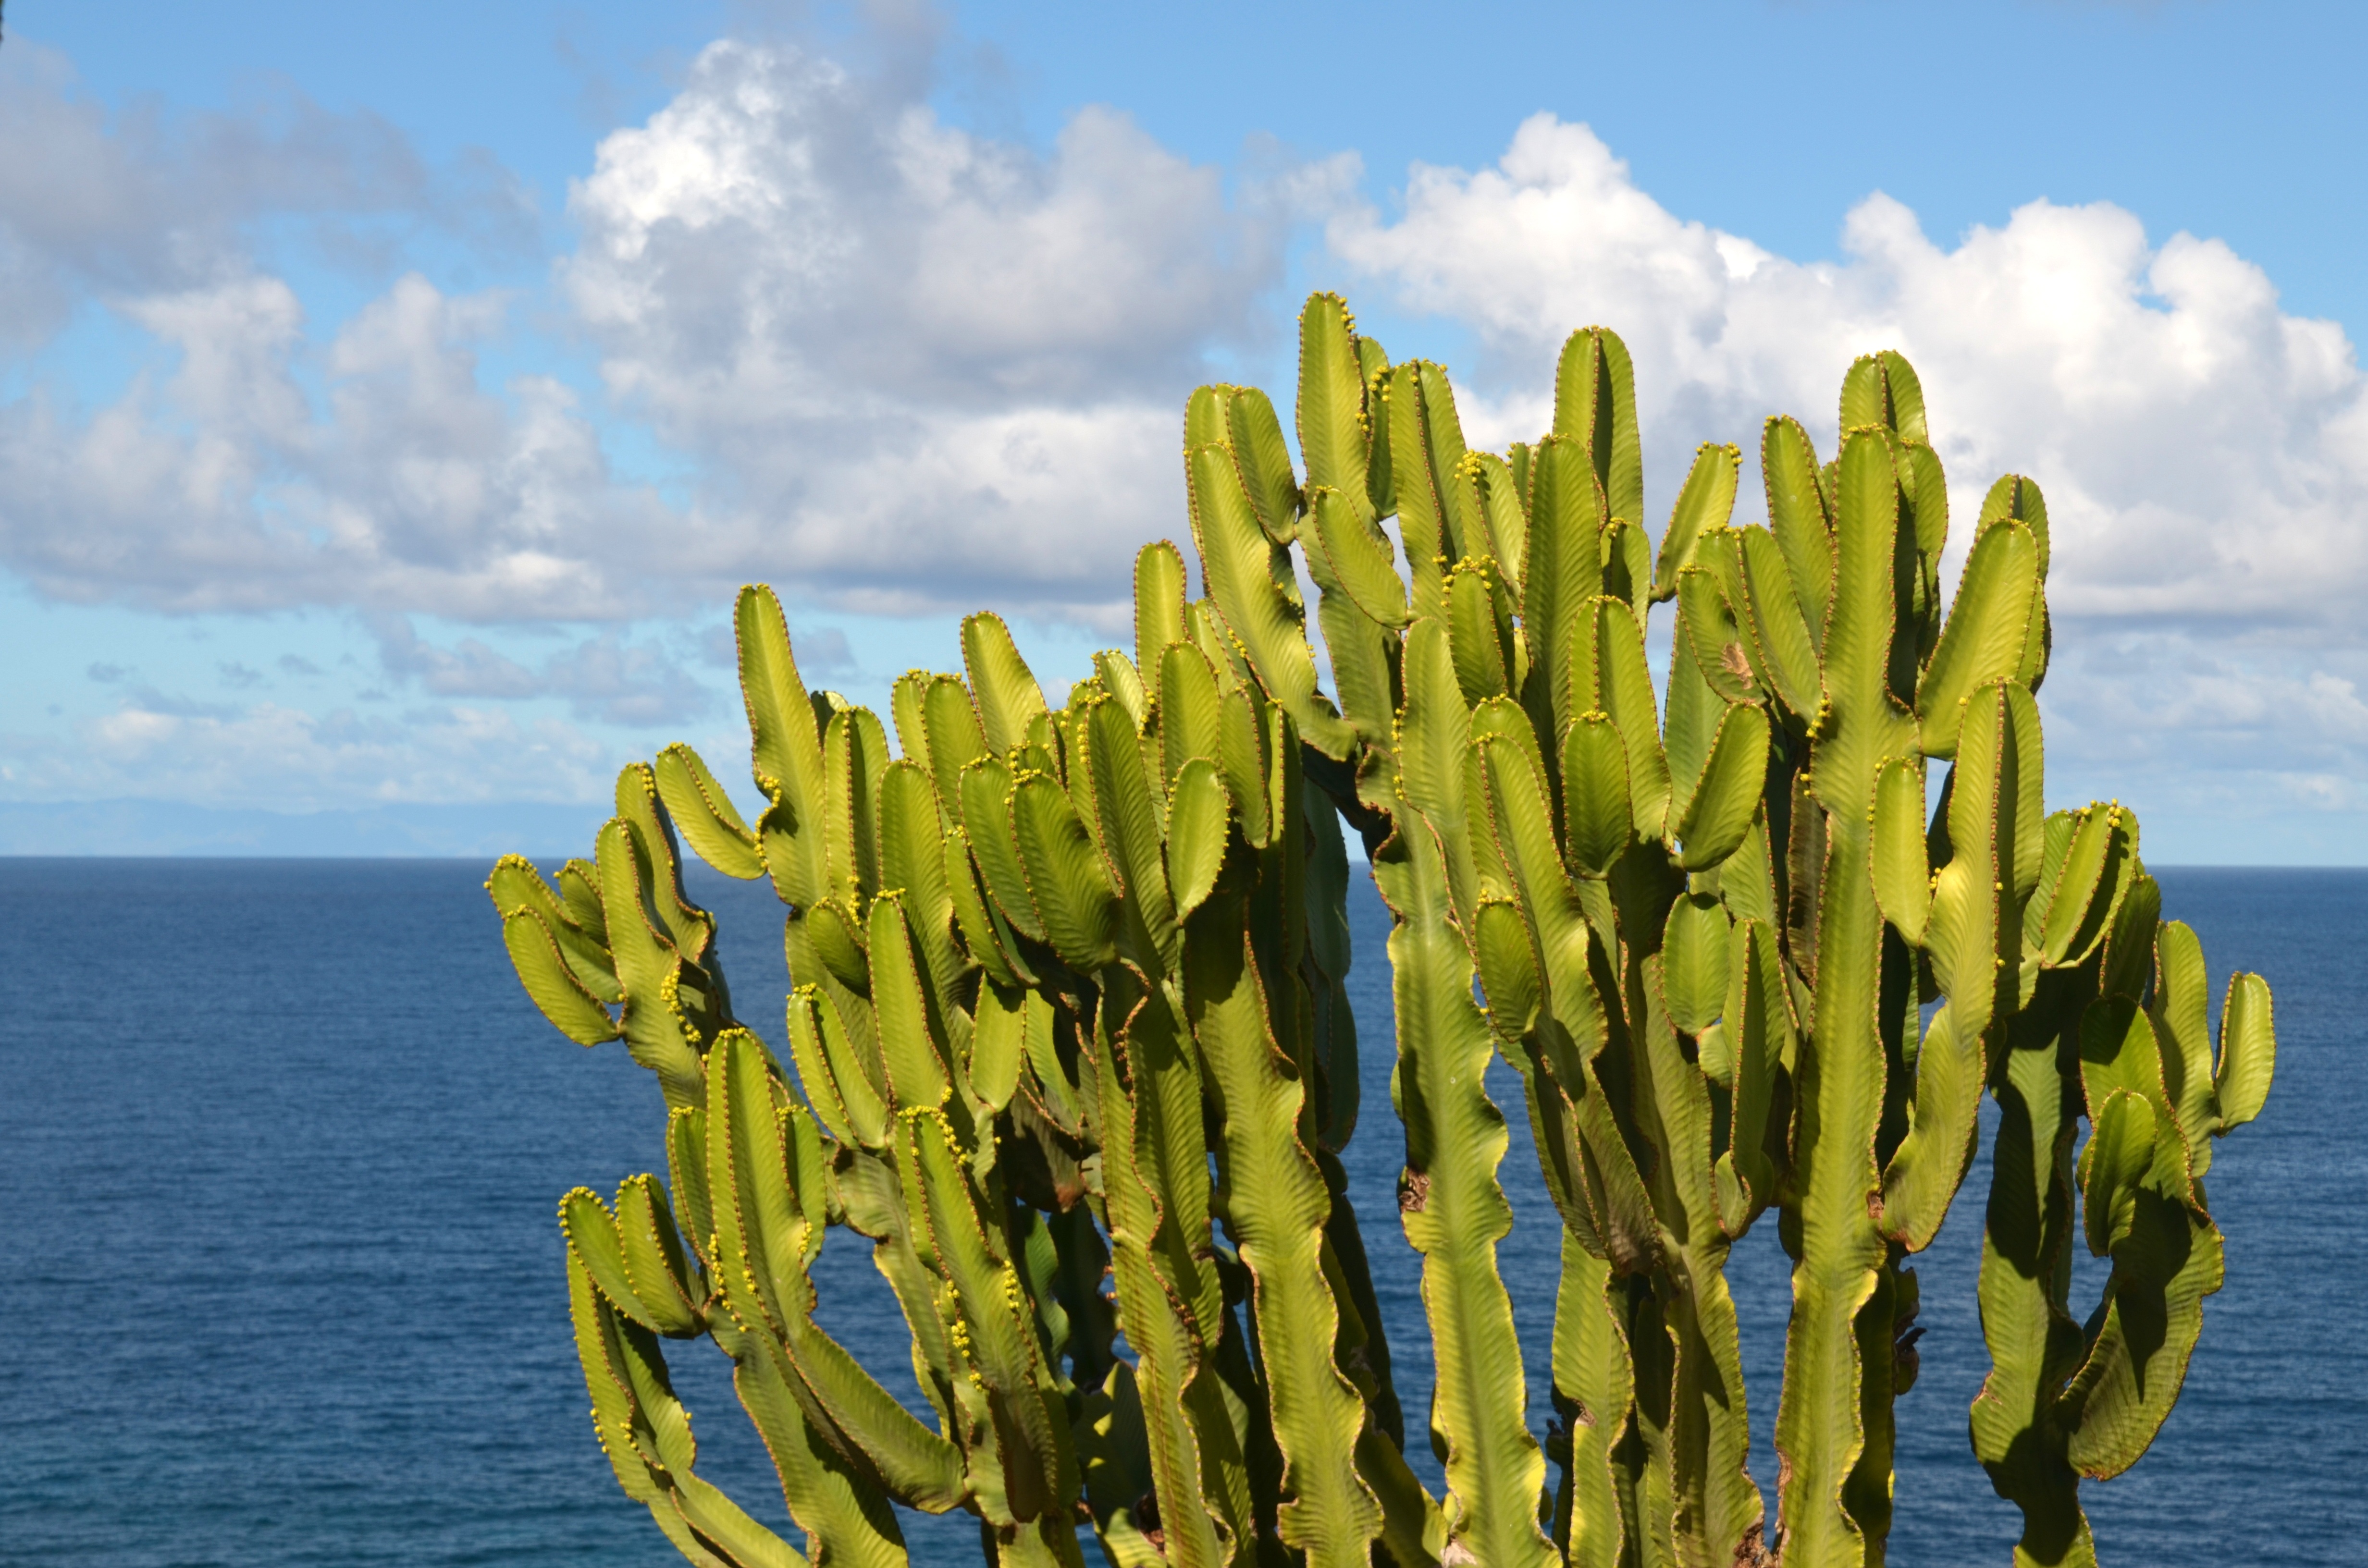
sea, nature, grass, prickly, cactus, plant, sky, flower, green, holiday, blue, yellow, flora, wildflower, thorns, atlantic, spur, canary islands, flowering plant, pieksig, grass family, land plant